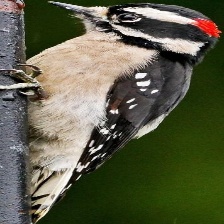
Species: DOWNY WOODPECKER
Scientific name: PICOIDES PUBESCENS